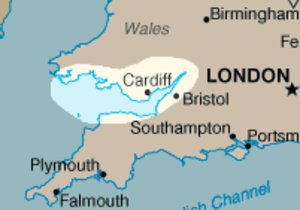
Bristolkanalen
Bristolkanalen
Bristolkanalen er fjordområdet hvor floden Severn møder Atlanterhavet. Fjorden skiller det sydlige Wales fra det sydvestlige England, og har navn efter byen Bristol. Grænsen mod Atlanterhavet trækkes ved meridianen 5°V.